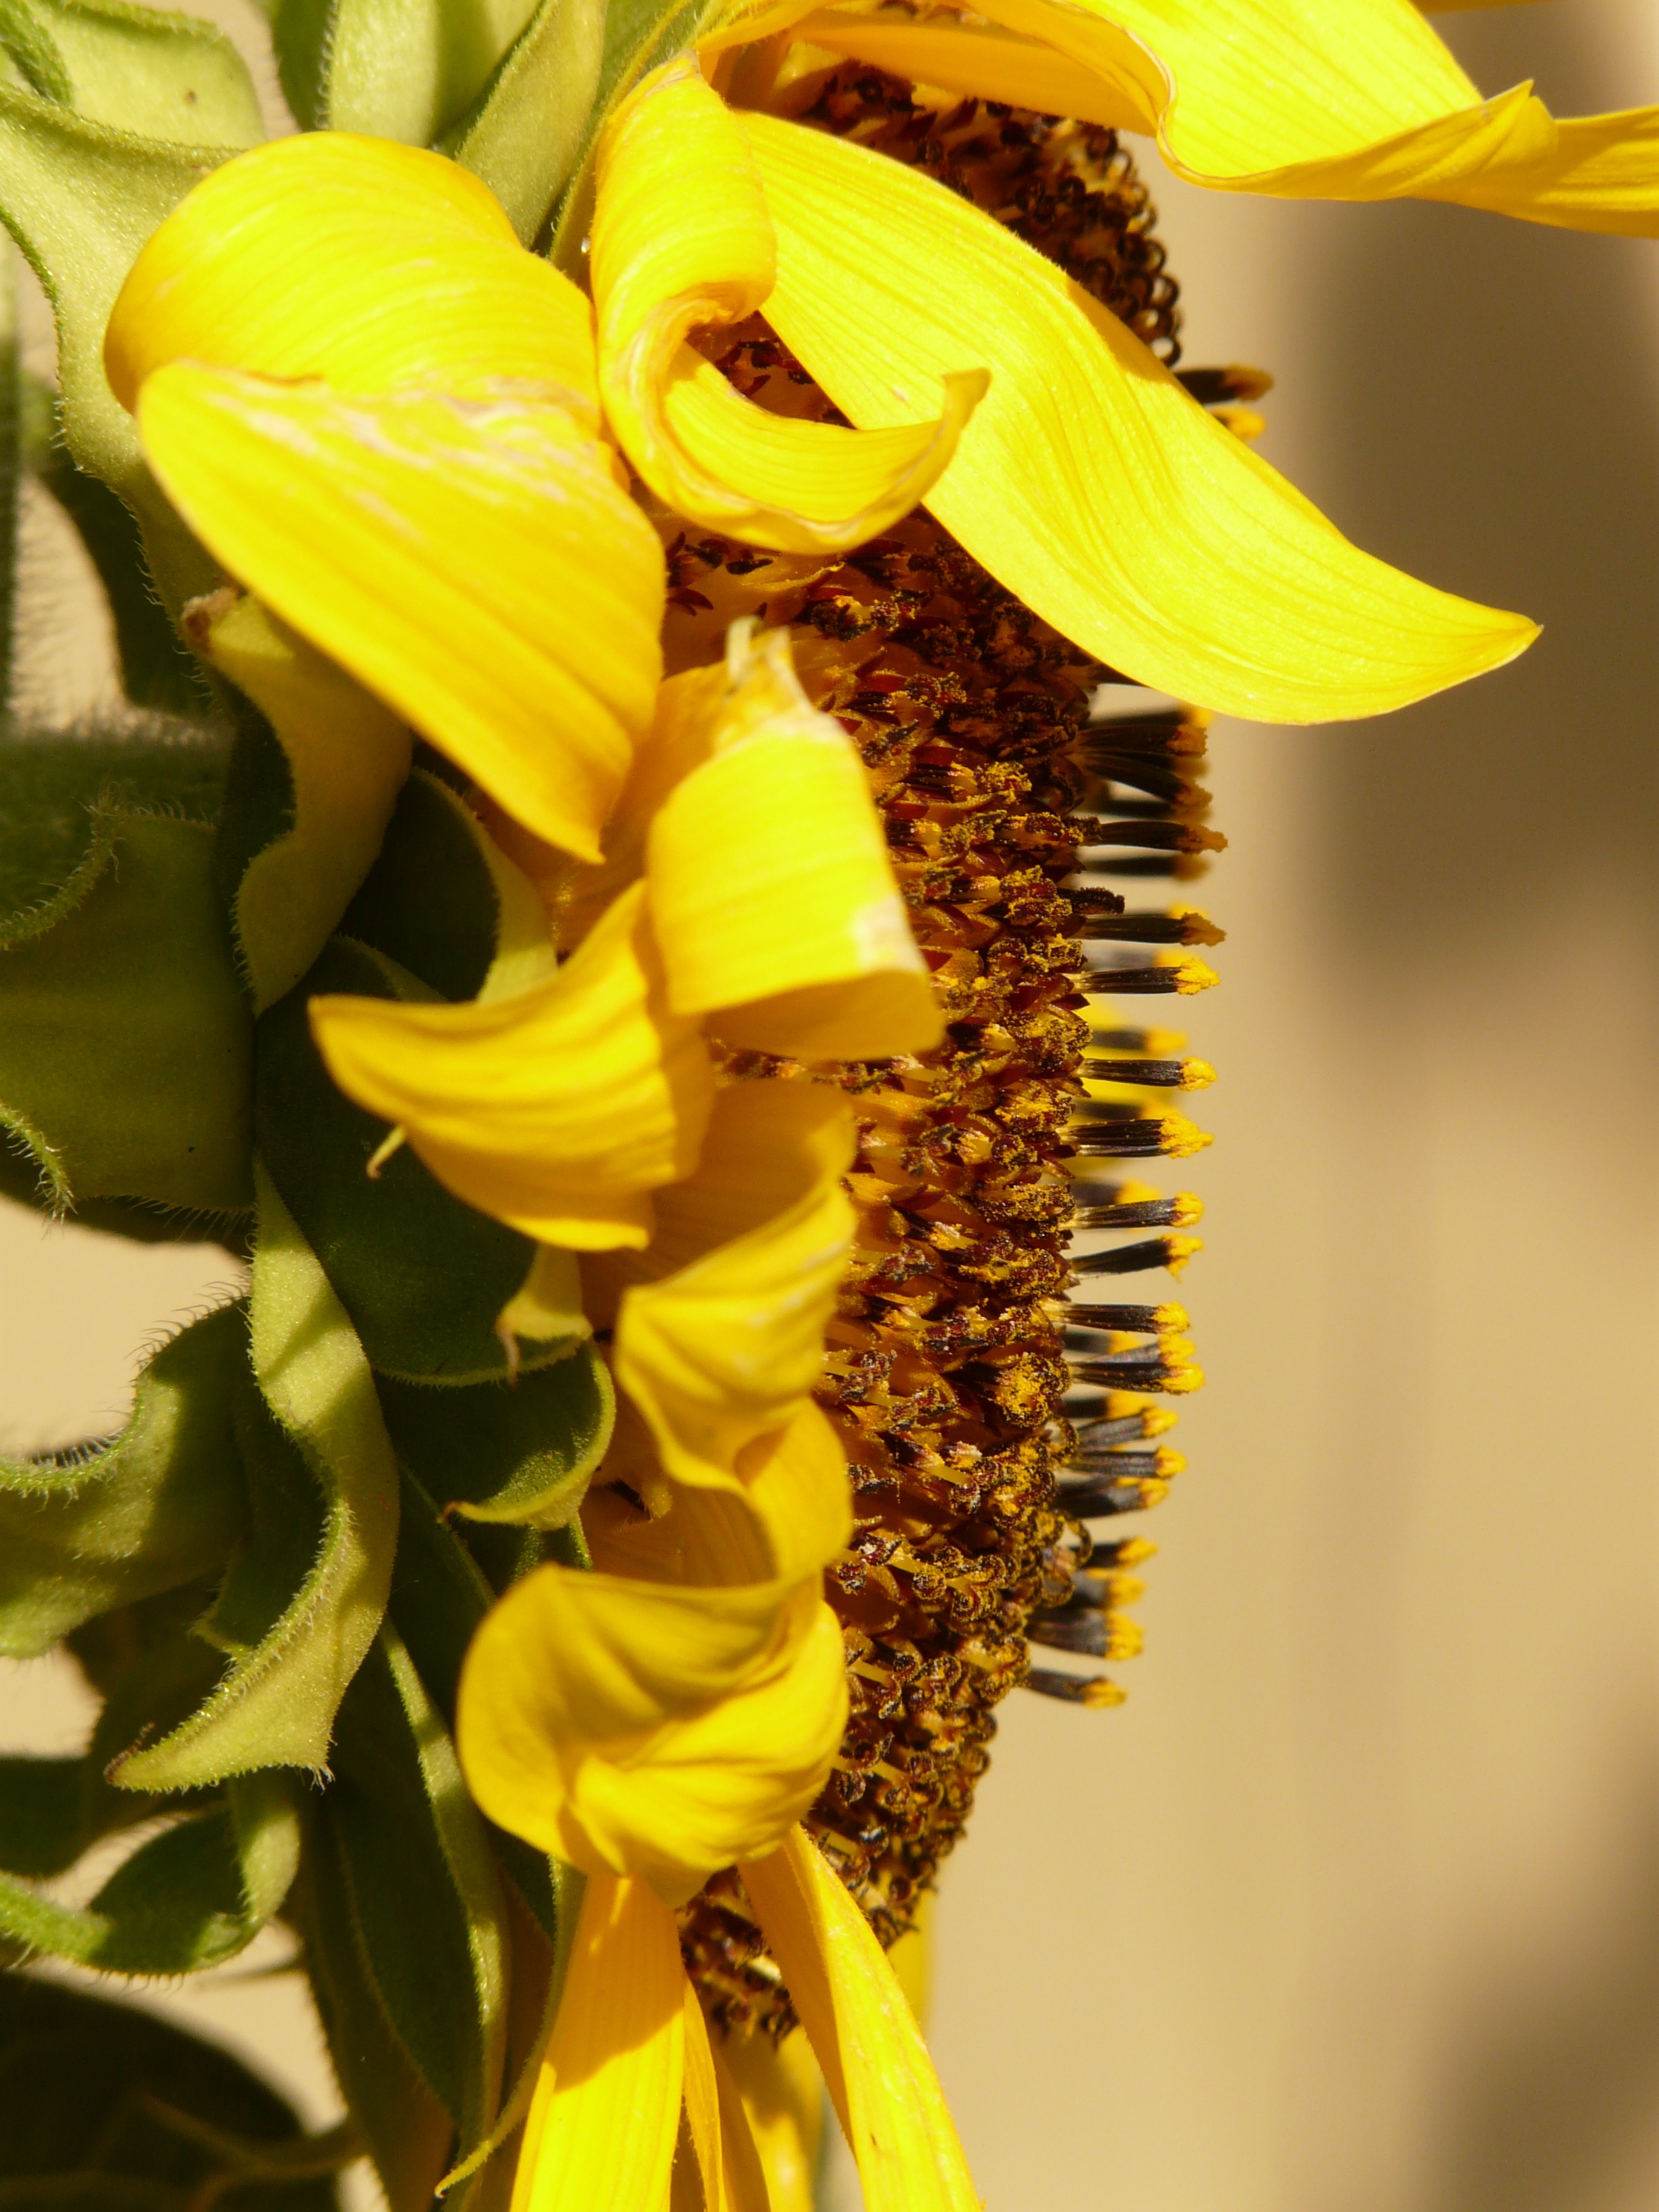
nature, blossom, plant, flower, petal, bloom, spring, green, color, botany, colorful, yellow, flora, sunflower, sunny, bright, sun flower, beautiful, floristry, macro photography, inflorescence, flowering plant, daisy family, helianthus annuus, flower bouquet, tongue flower, tubular flowers, plant stem, land plant